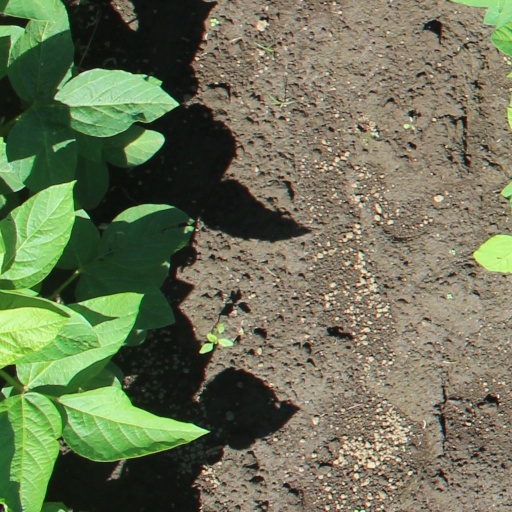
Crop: soybean